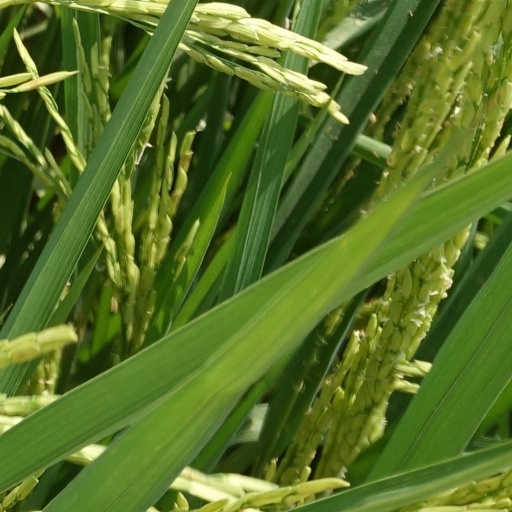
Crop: rice